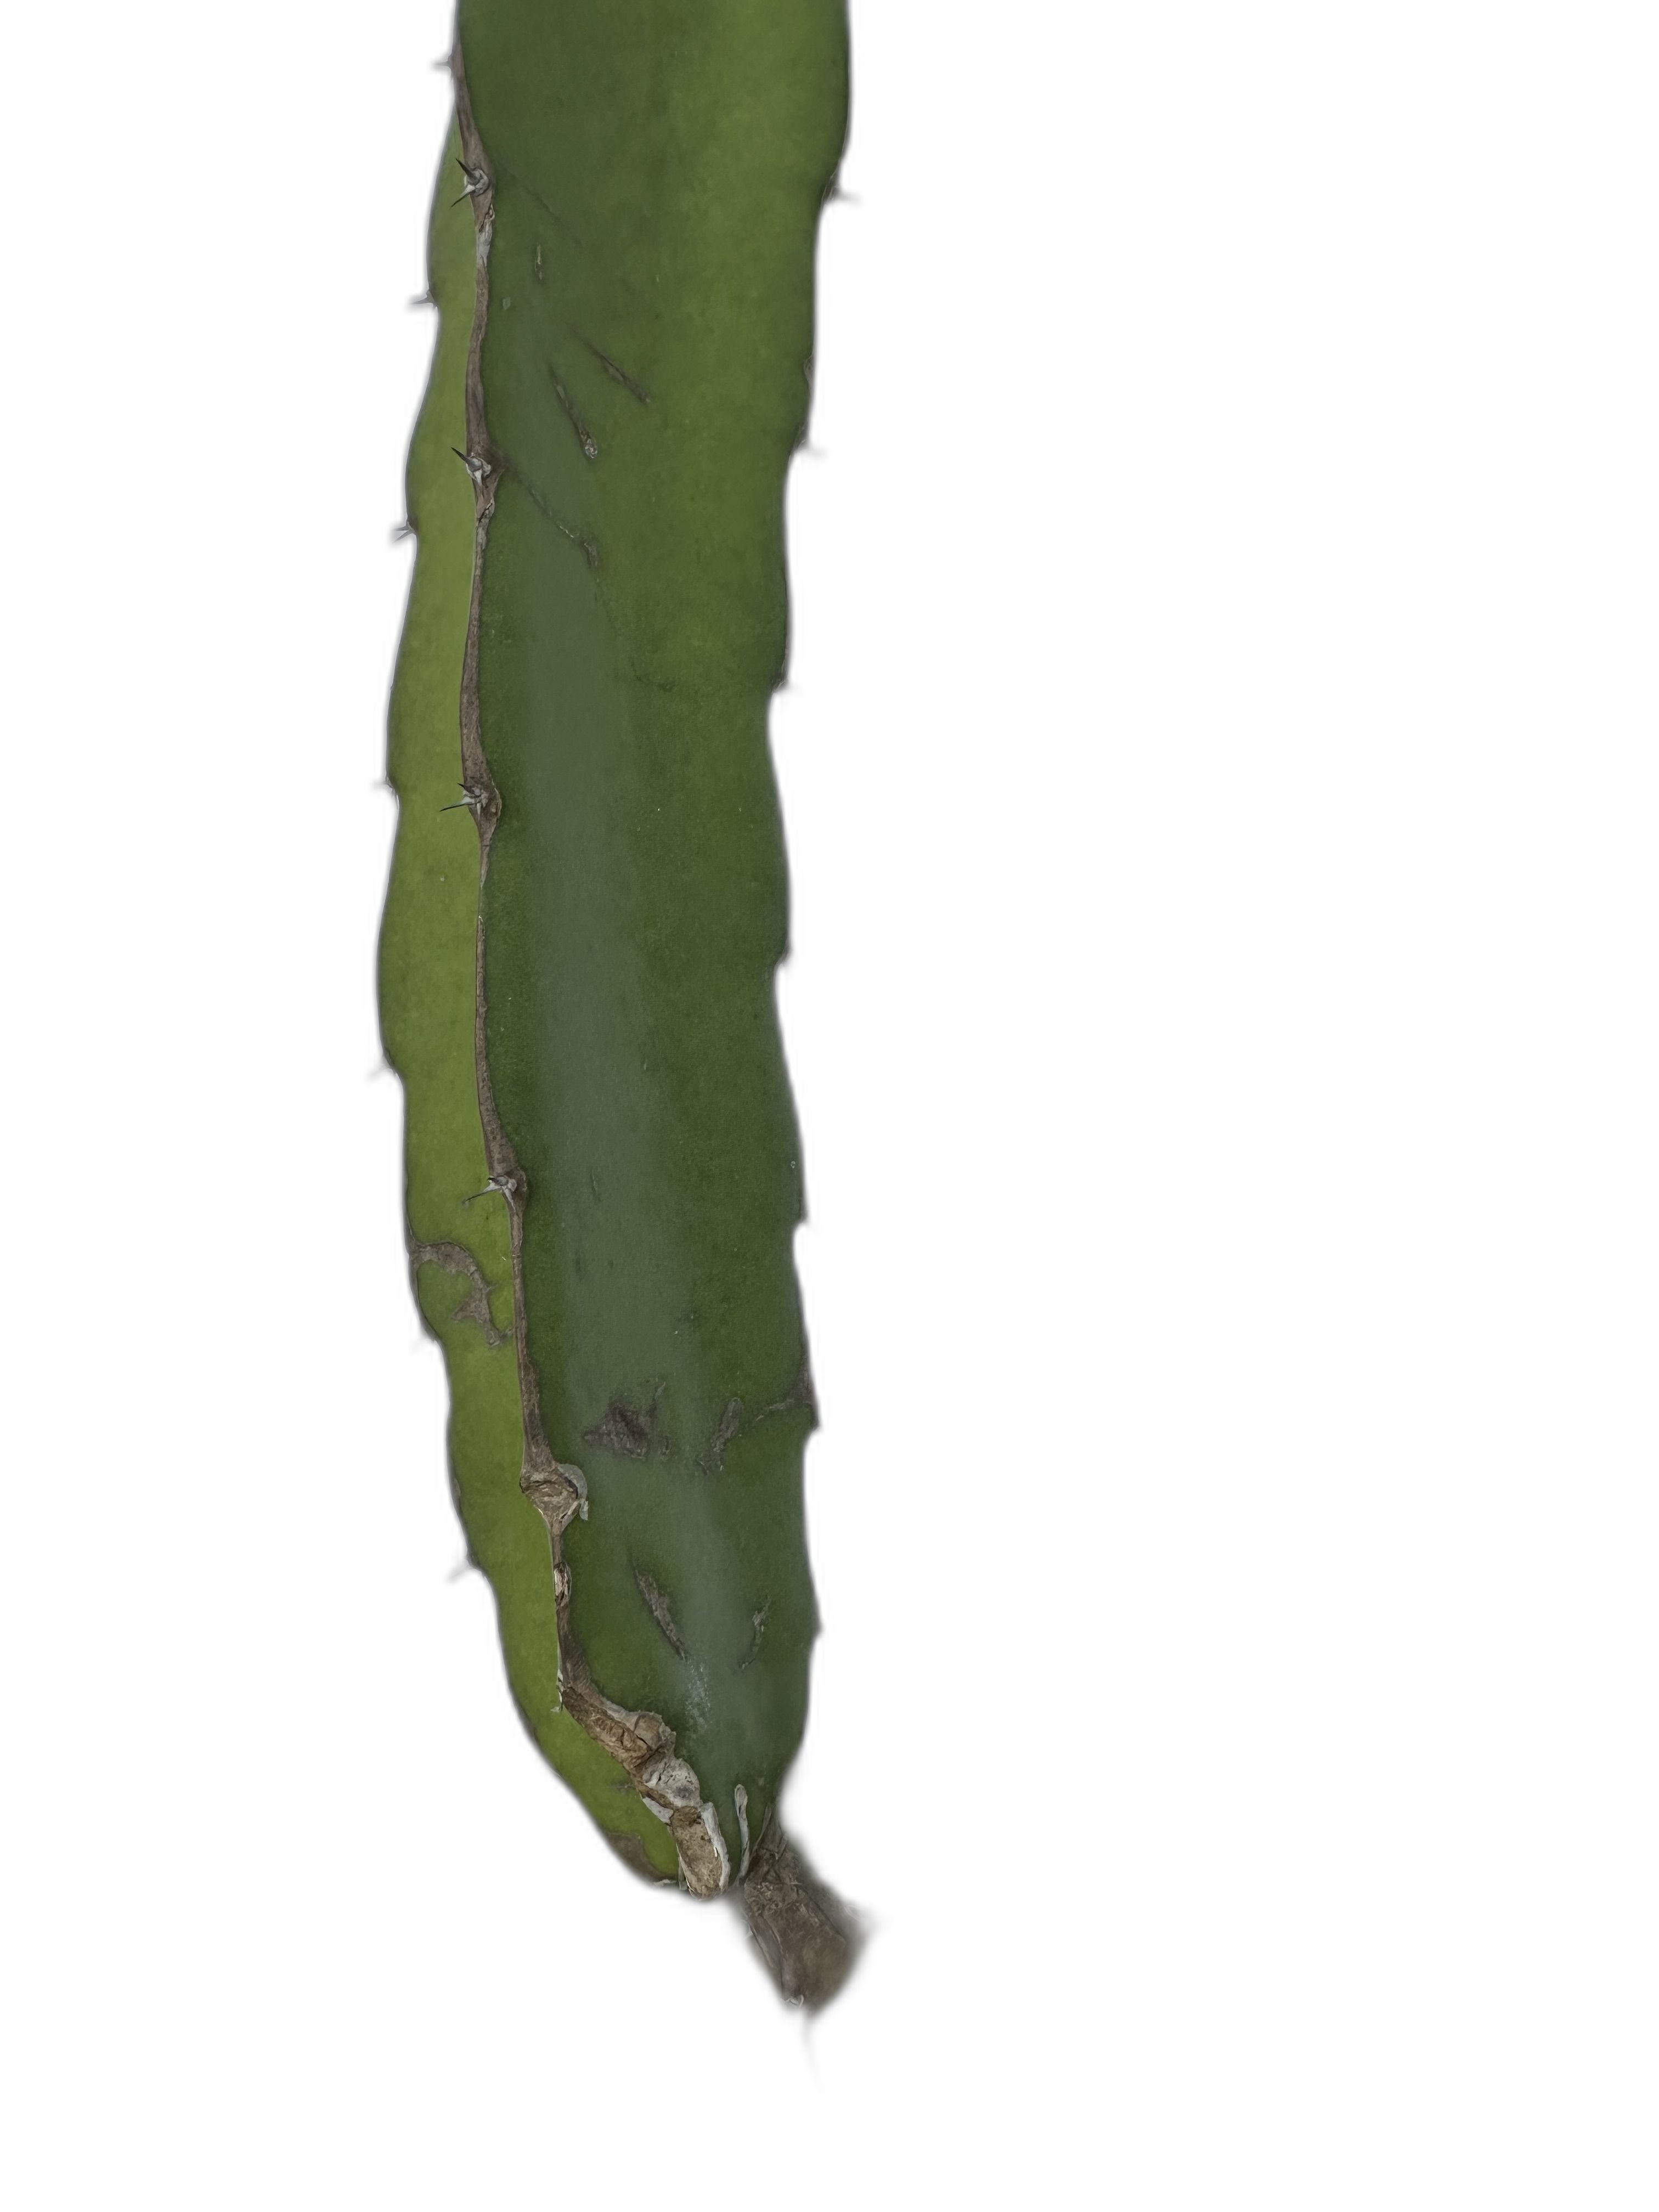
Label: Good leaf